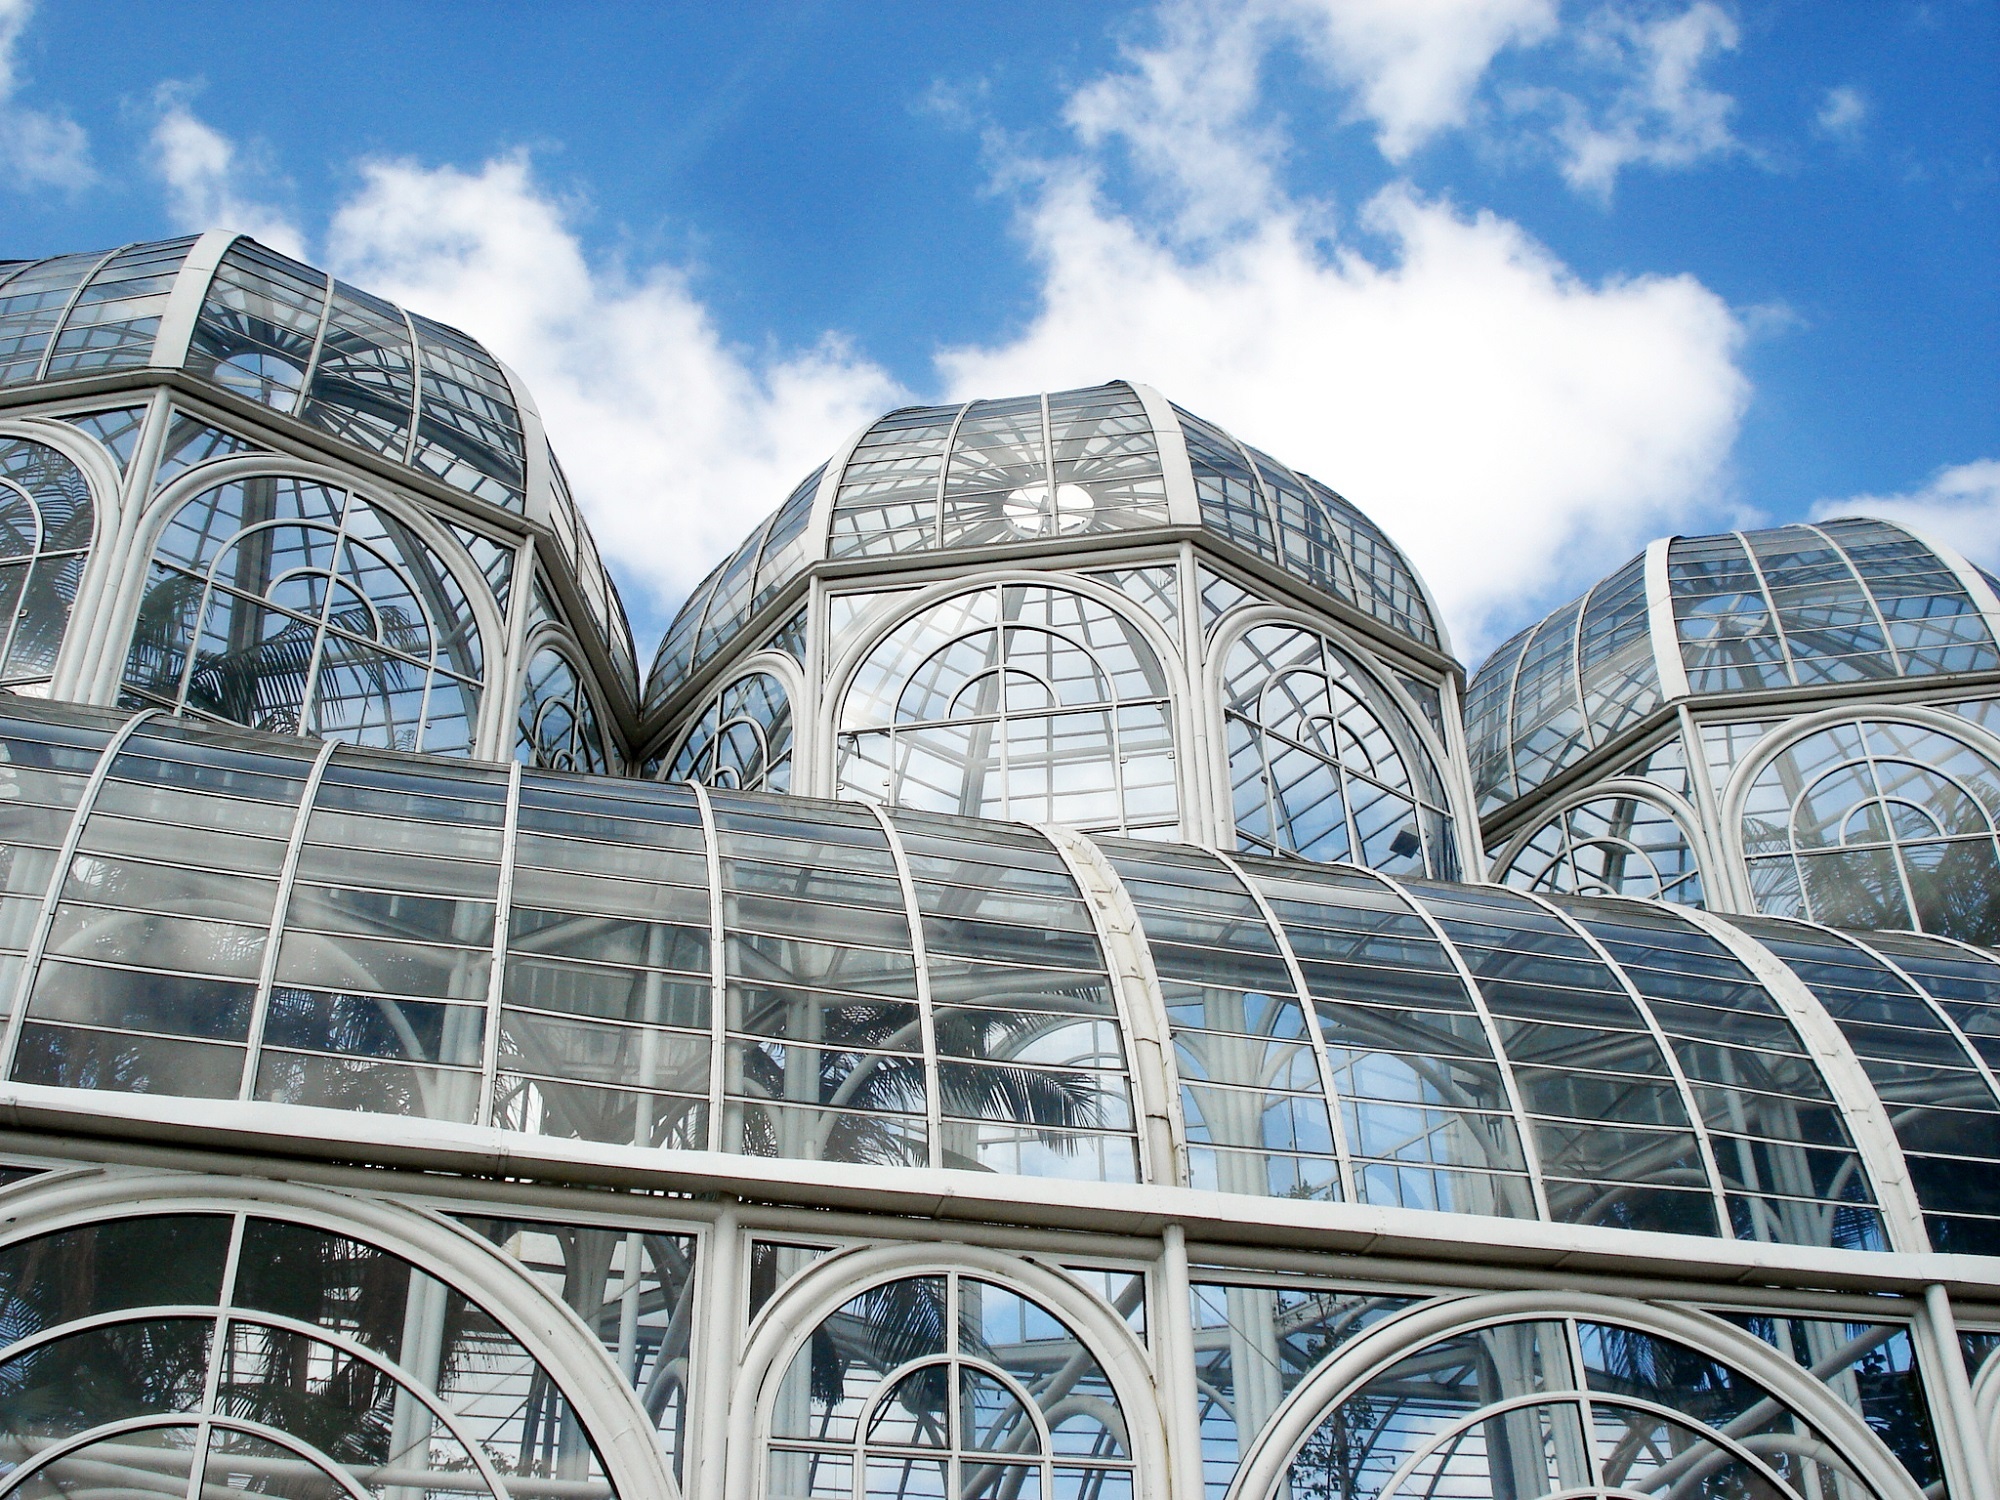
architecture, structure, skyscraper, cityscape, downtown, transport, landmark, facade, tower block, dome, urban area